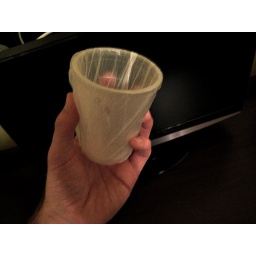
A plastic cup sealed in a plastic bag. My hotel gives me two of these every day. Handy.